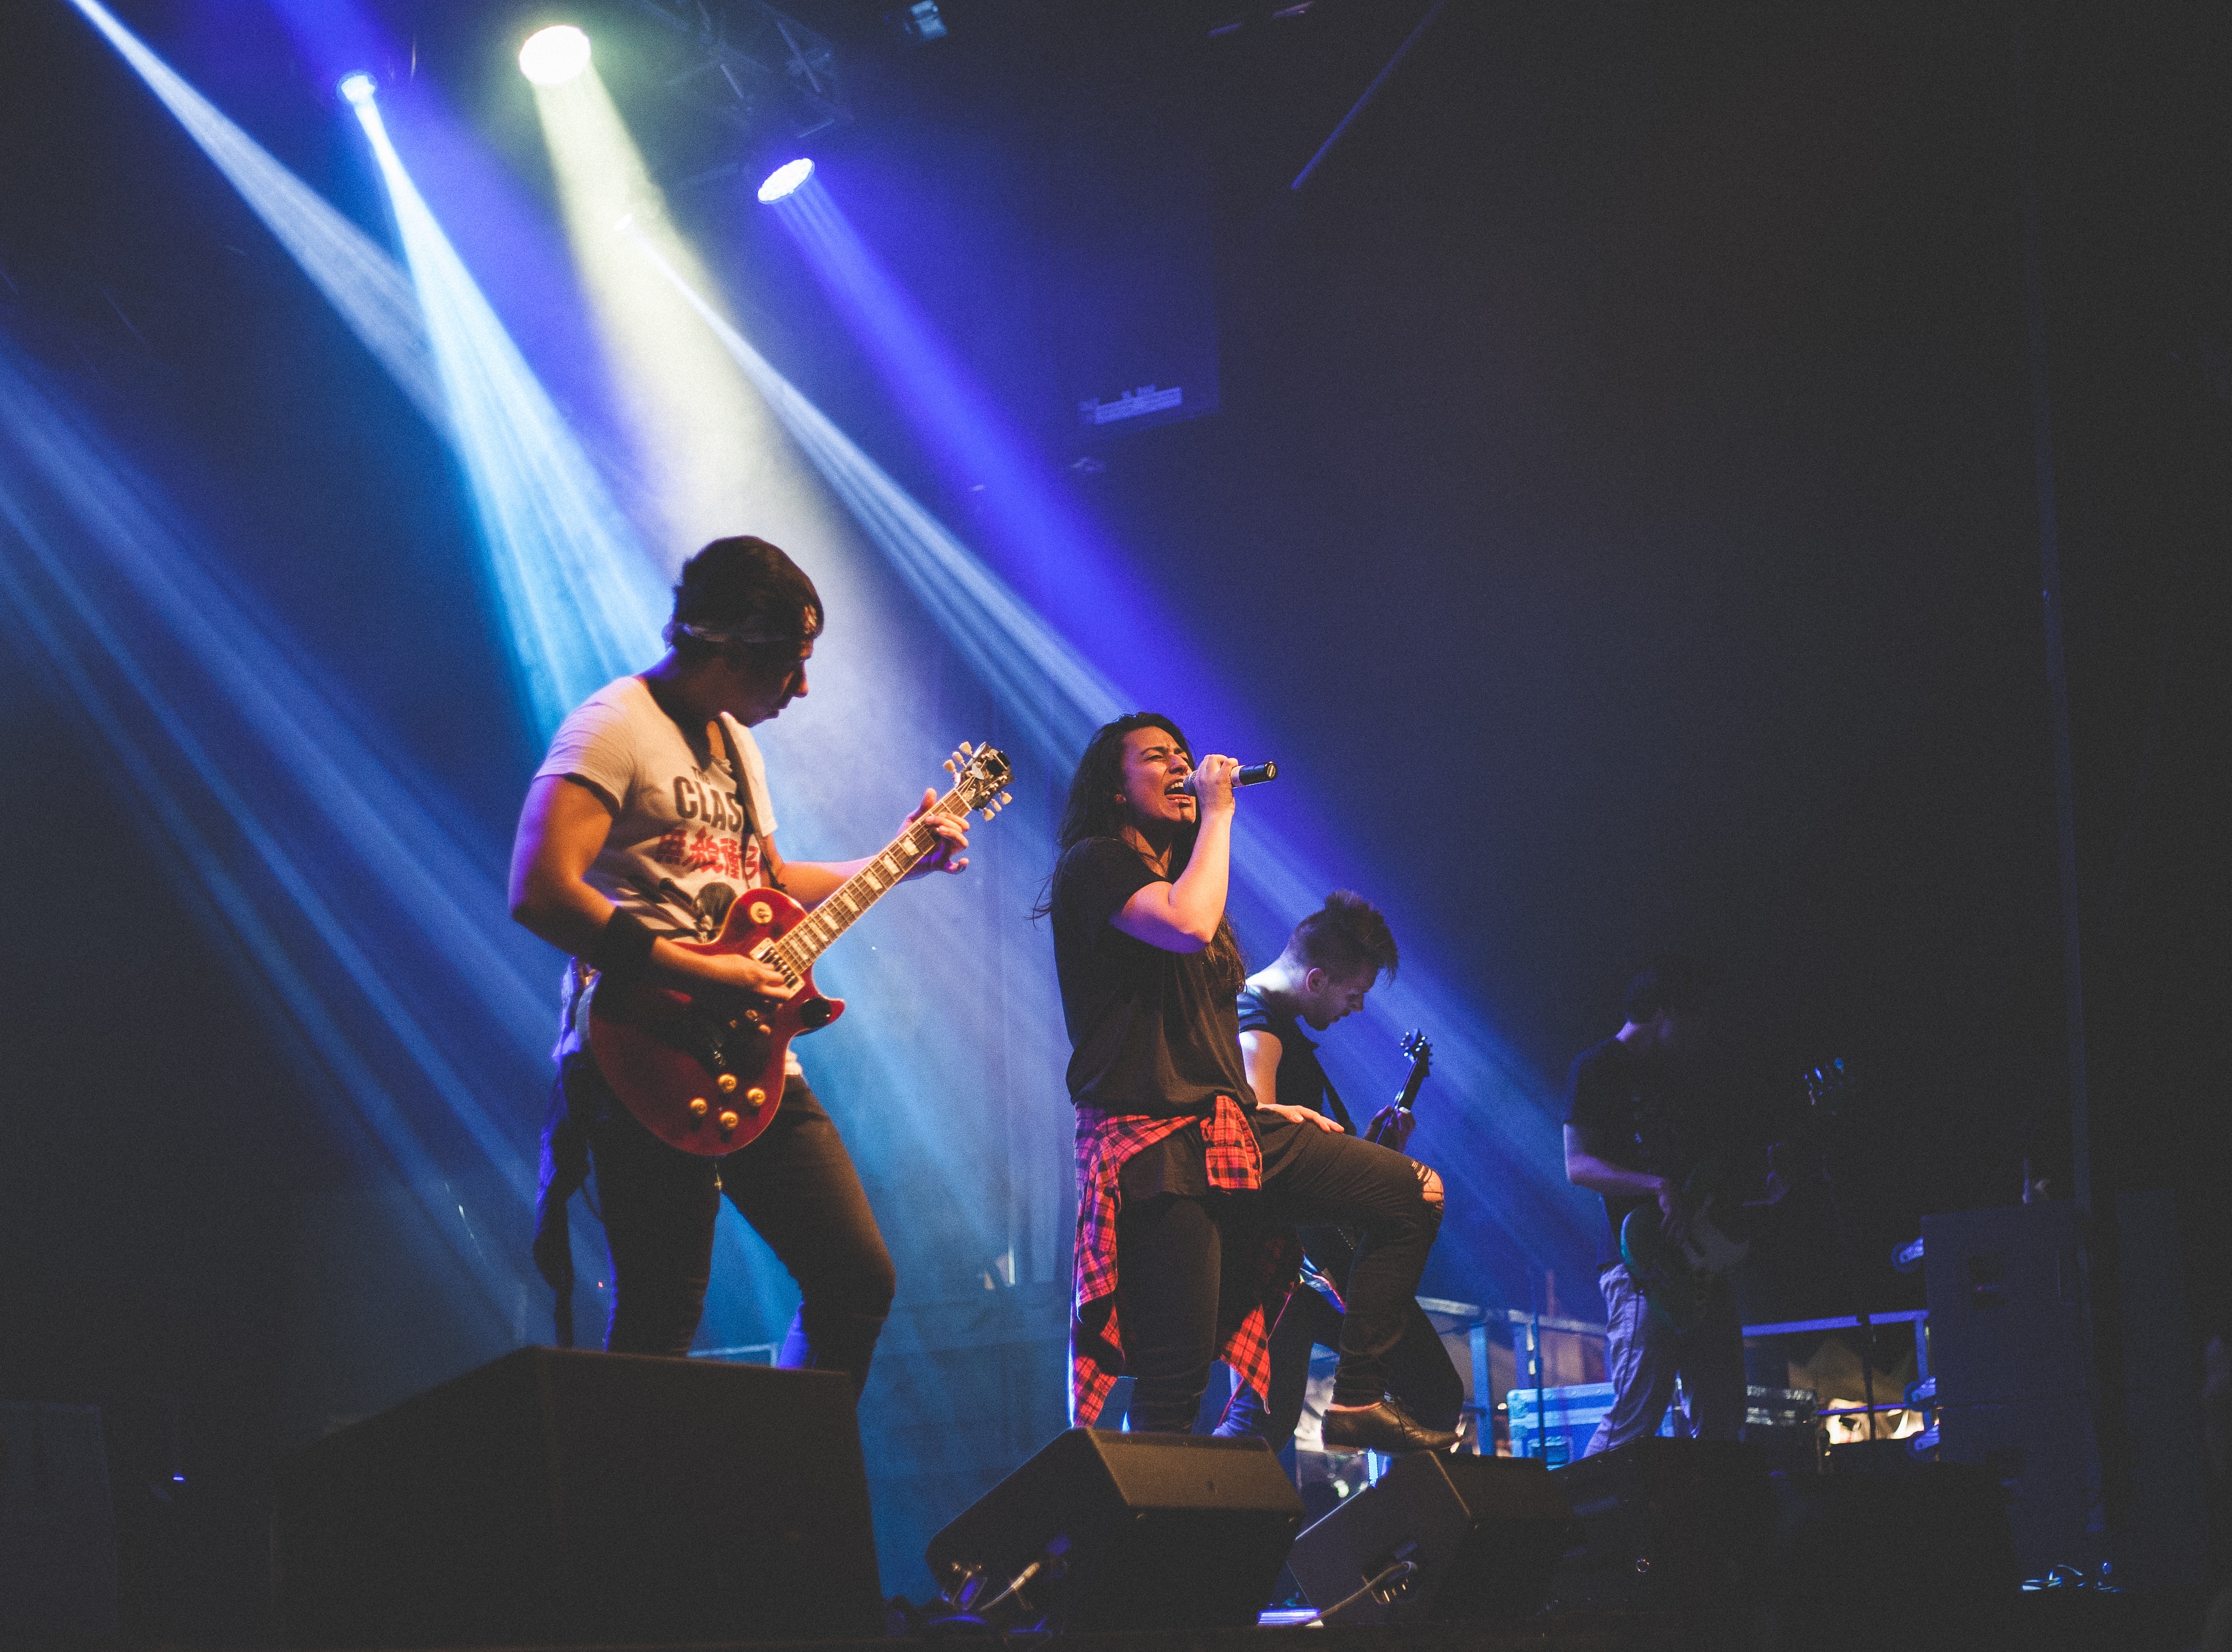
music, light, guitar, concert, musician, performance art, stage, performance, bassist, event, guitarist, entertainment, performing arts, rock concert, musical theatre